Balboa Island, Newport Beach

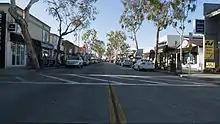
Marine Avenue, main shopping area

Within a few years, real estate promoters began sending salesmen to Pasadena and to Los Angeles (both connected by the Red Cars) to promote property in and around Newport Harbor. Much Balboa Island property was sold in Pasadena, one of the reasons that many longtime Island residents have family and contacts in the Pasadena area.